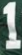
Number: 1